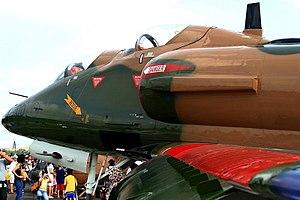
Le ST Aerospace A-4SU Super Skyhawk était une évolution majeure de l'avion d'attaque au sol américain A-4S Skyhawk, initialement conçu par la Douglas Aircraft Company au début des années 1950. Cette modernisation fut entreprise par Singapore Aircraft Industries — désormais ST Aerospace — au cours des années 1980.